Alexander I of Yugoslavia

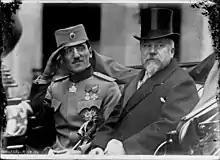
Regent Alexander and Raymond Poincaré in 1916

In 1915, the Serbian Army was attacked on several fronts by the allied forces of Germany and Austria-Hungary, suffering heavy losses. On 7 October 1915 an Austro-German army group under the command of Field Marshal August von Mackensen invaded Serbia and after encountering fierce resistance took Belgrade on 9 October. On 14 October 1915, Bulgaria invaded Serbia and on 16 October the Bulgarians took Niš, severing the railroad that linked Serbia to Thessalonika in Greece. Being attacked from the north by the Austrians and the Germans and from the south by the Bulgarians, the Serbs by 25 November 1915 had been forced into the Kosovo region.